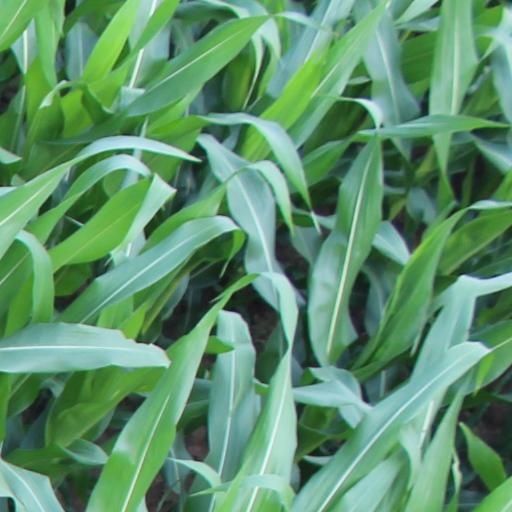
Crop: maize; corn